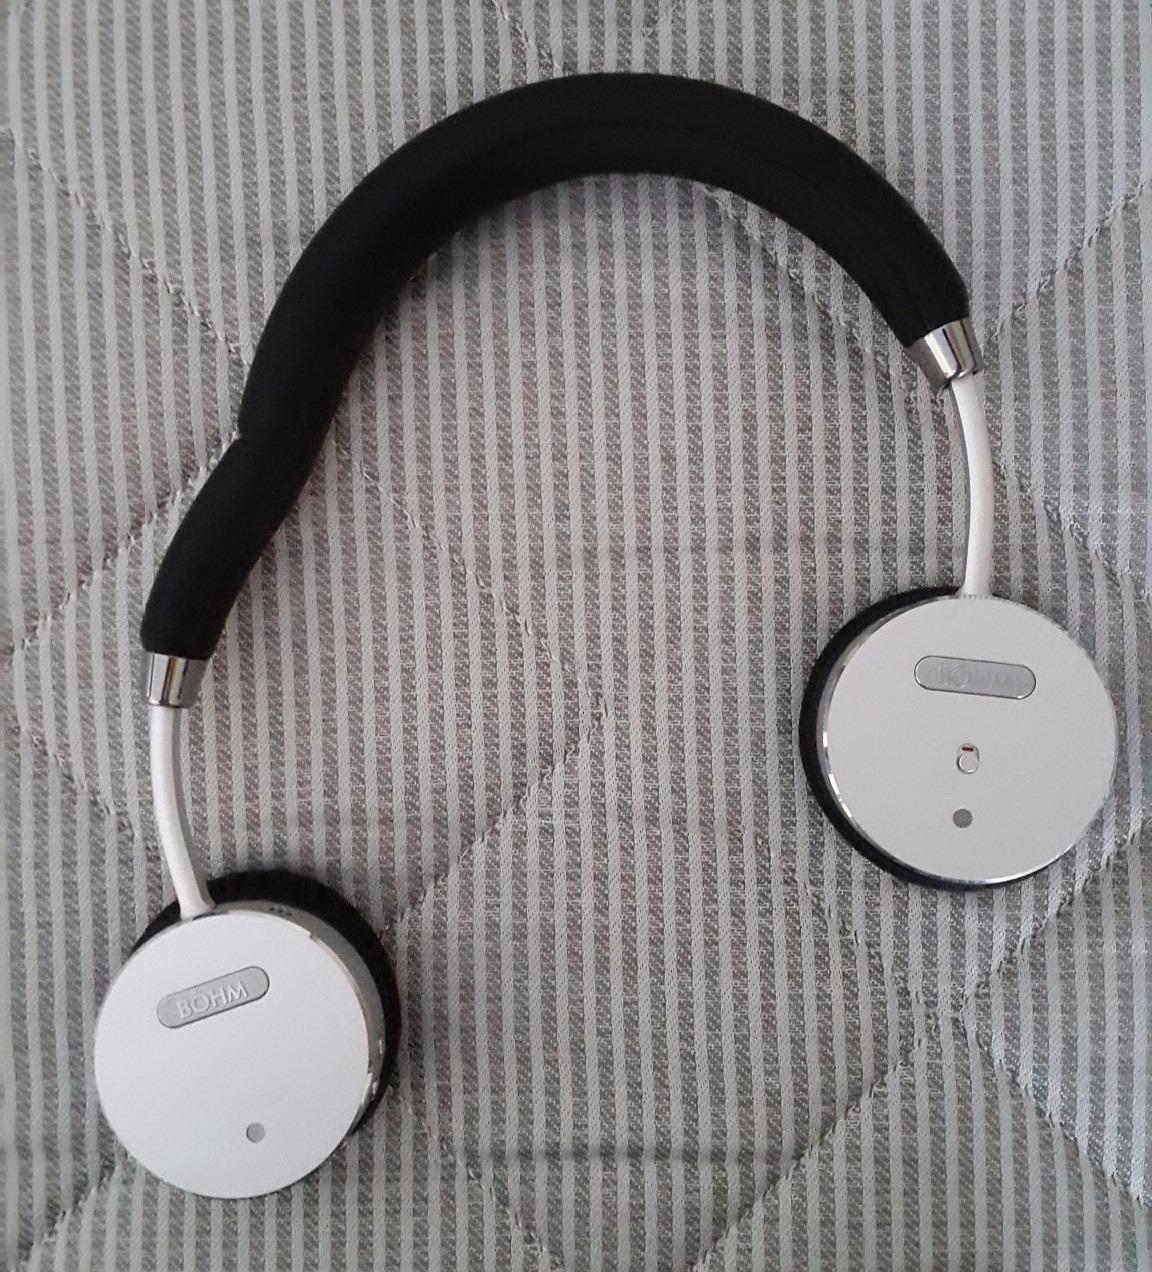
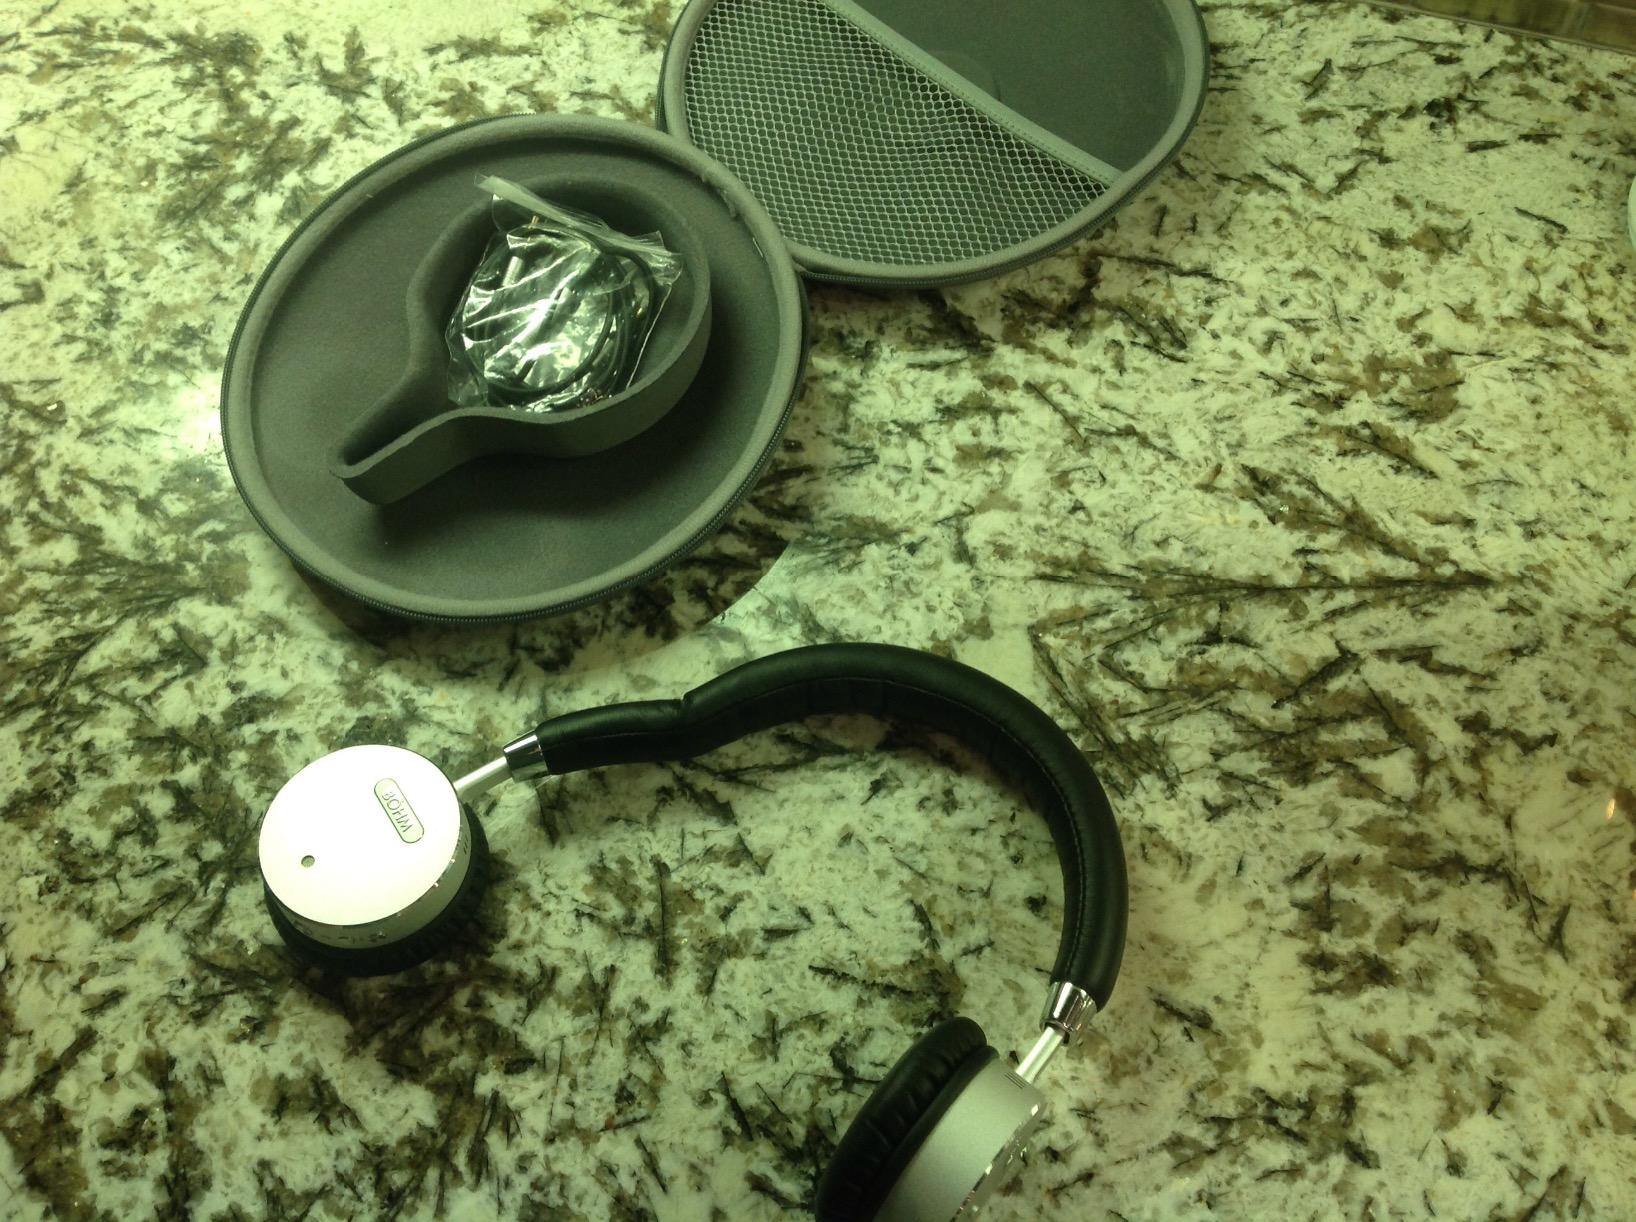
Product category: headphones
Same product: yes